School's Out (1930 film)

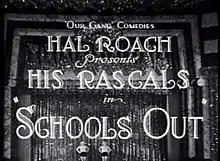

School's Out is a 1930 "Our Gang" short comedy film directed by Robert F. McGowan. Produced by Hal Roach and released to theaters by Metro-Goldwyn-Mayer, it was the 102nd "Our Gang" short to be released.